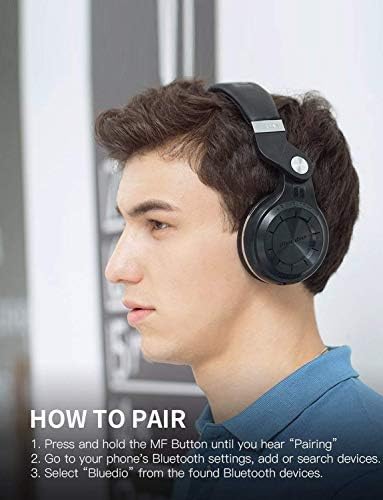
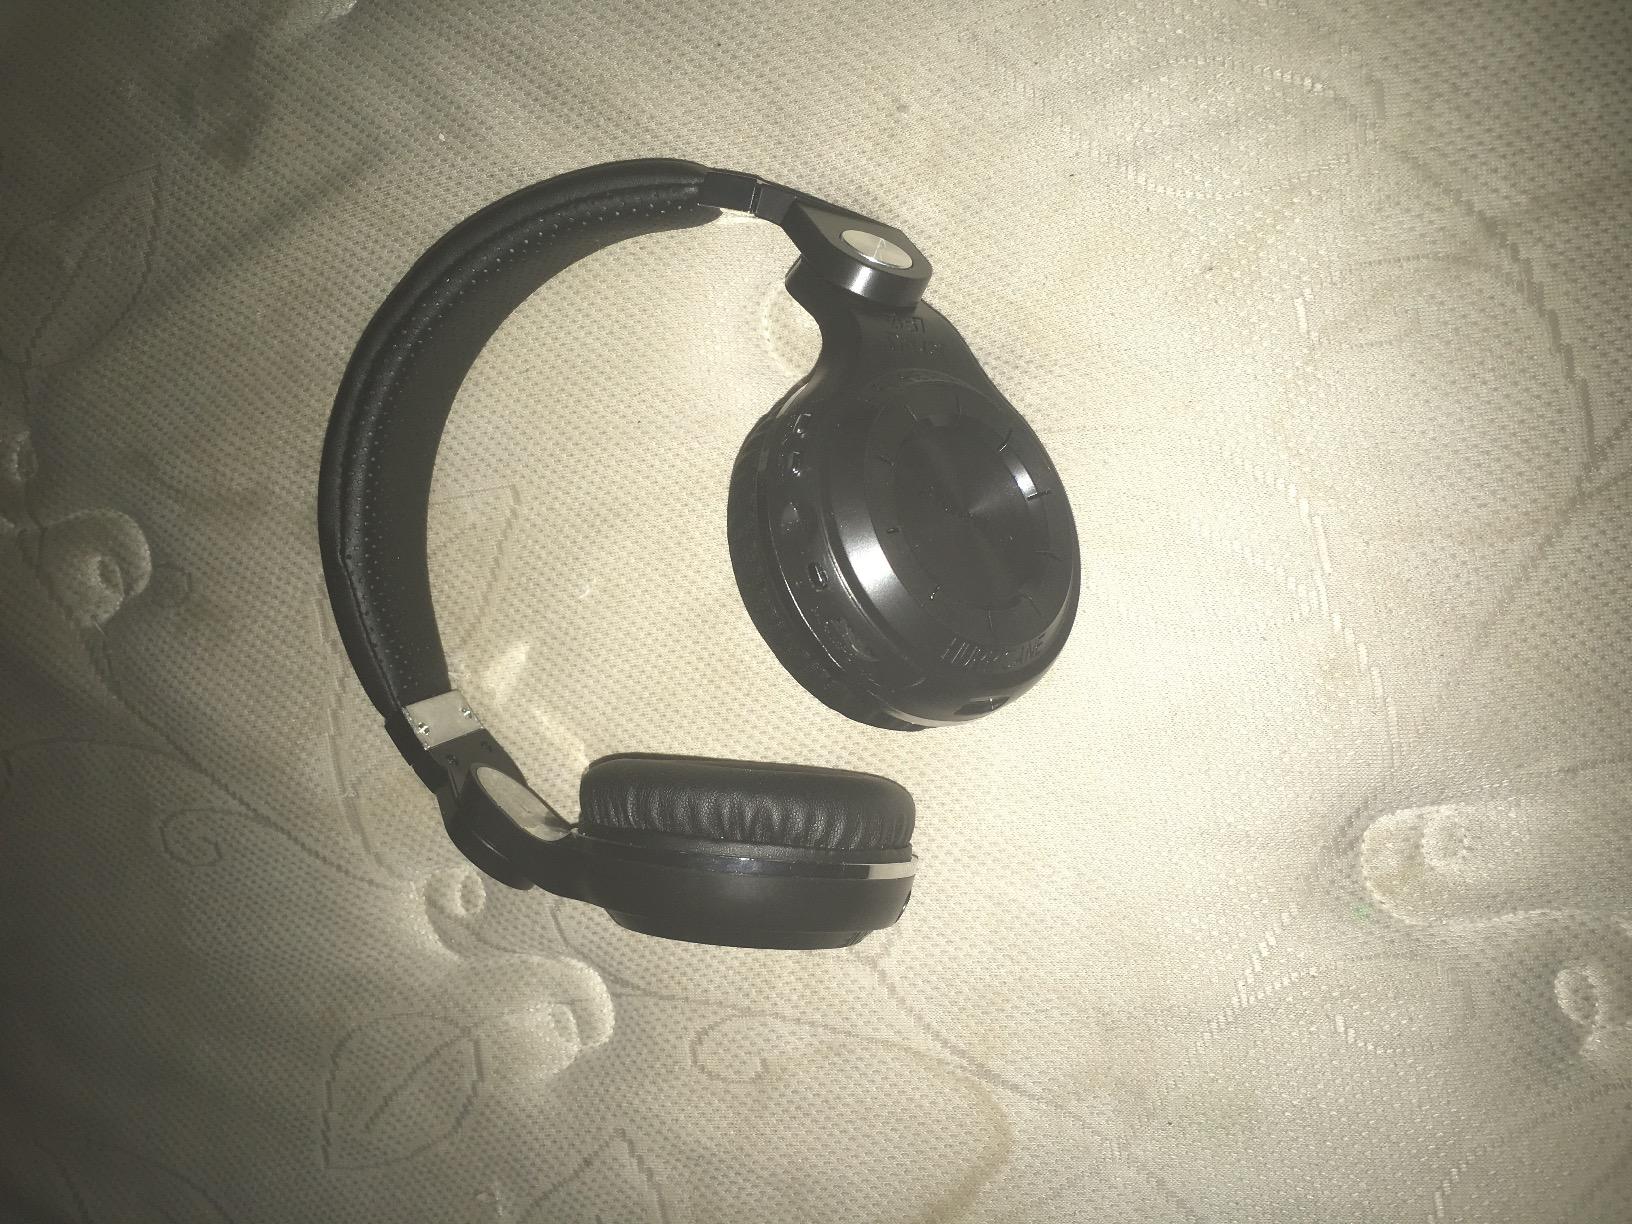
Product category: headphones
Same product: yes